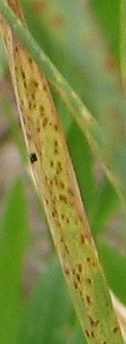
Label: Wheat___Brown_Rust